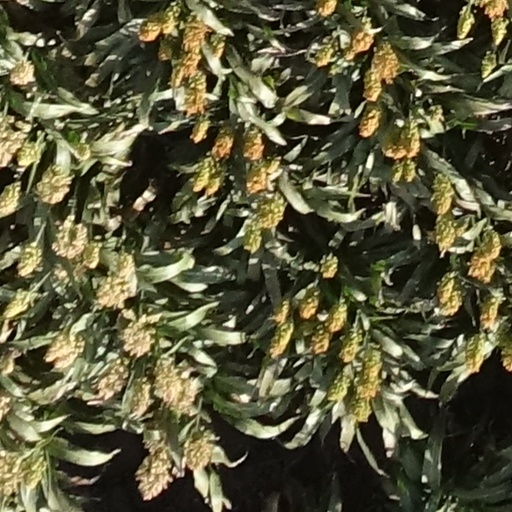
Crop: sorghum